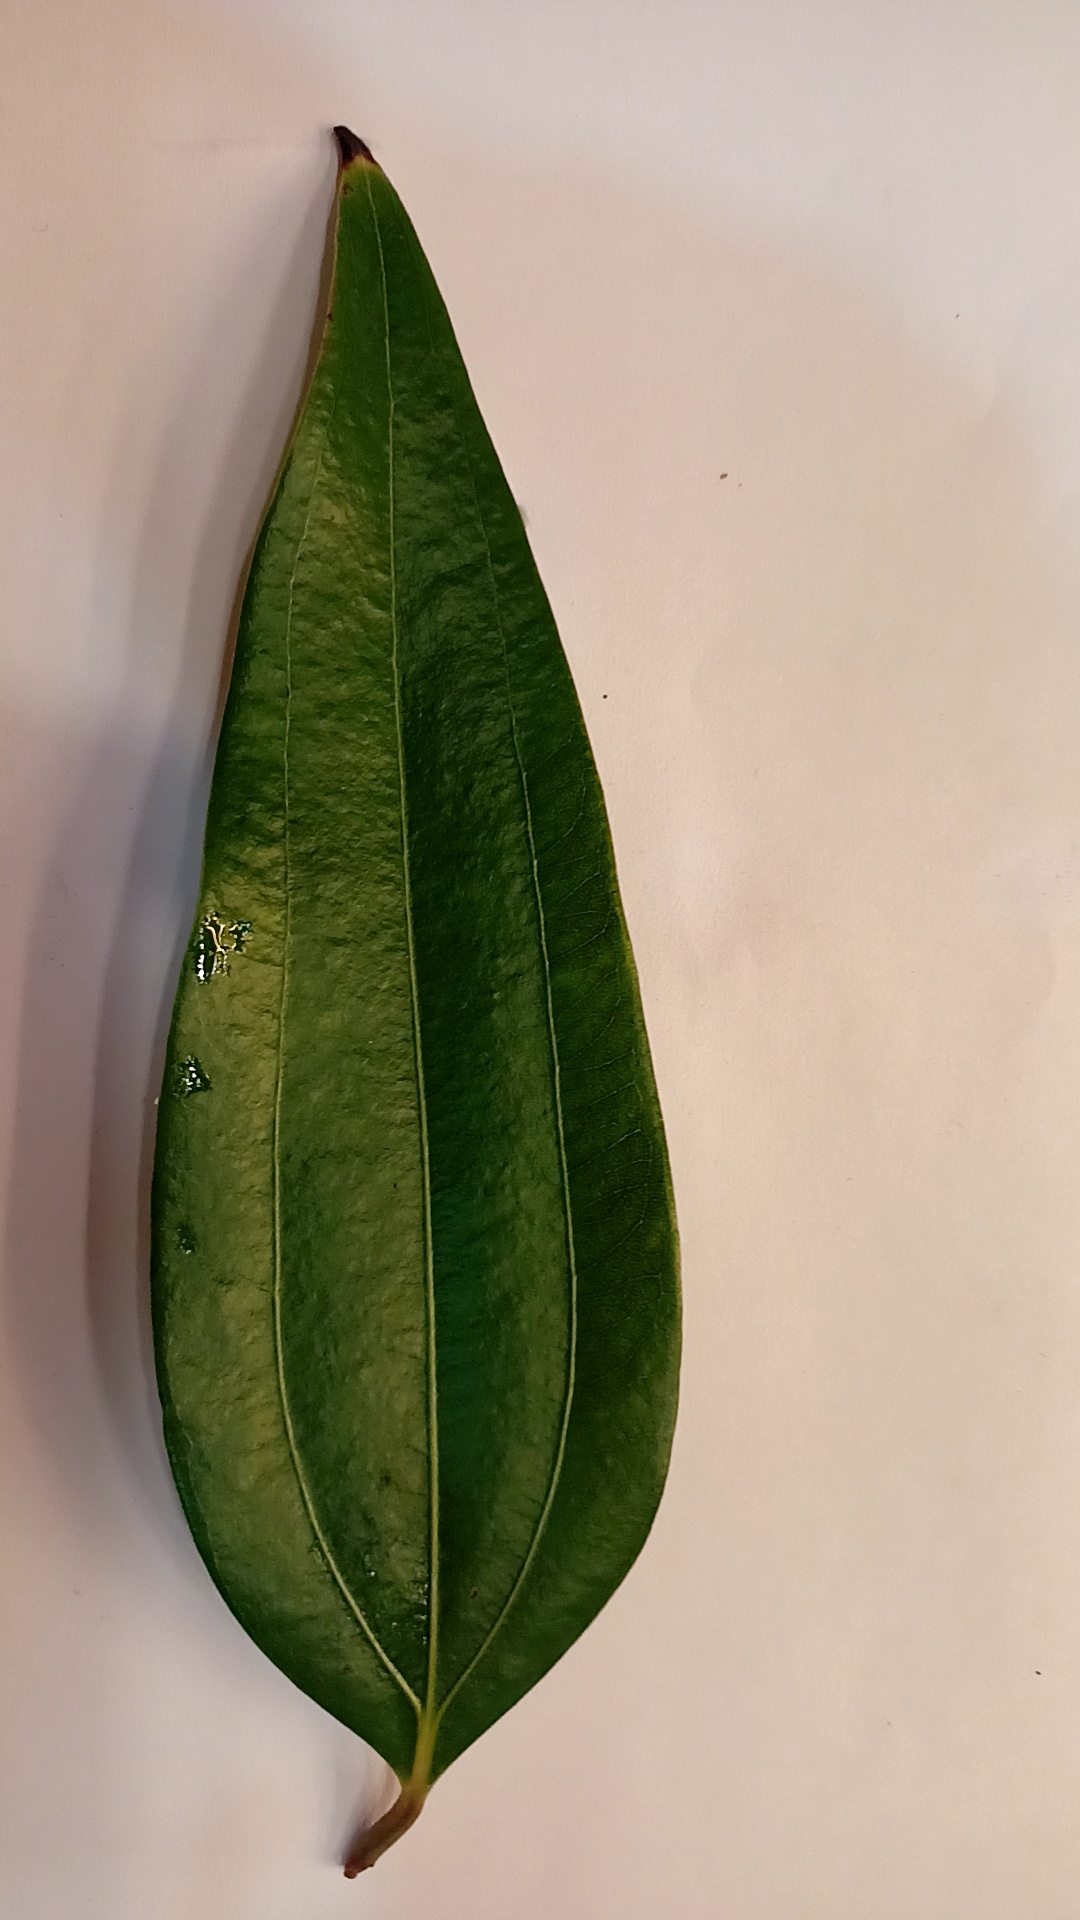
Label: Healthy